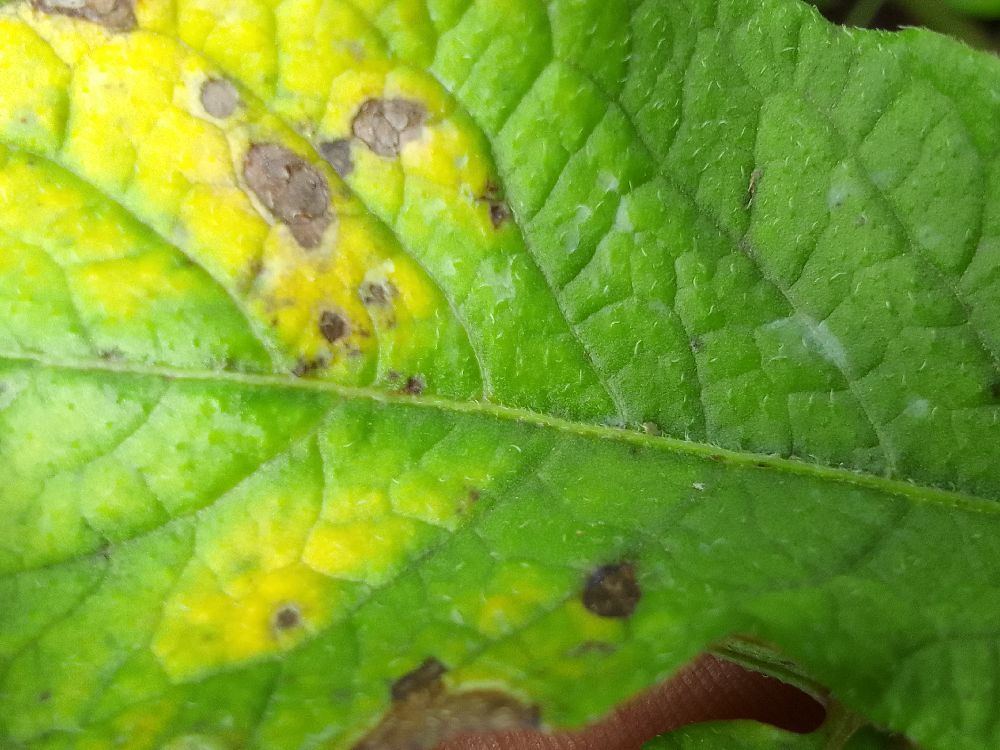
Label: Early blight